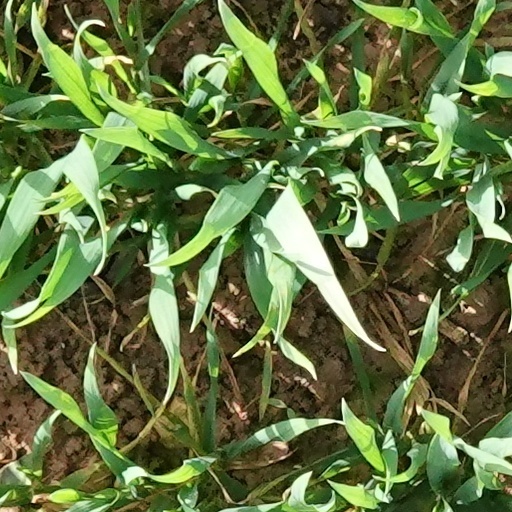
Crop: wheat